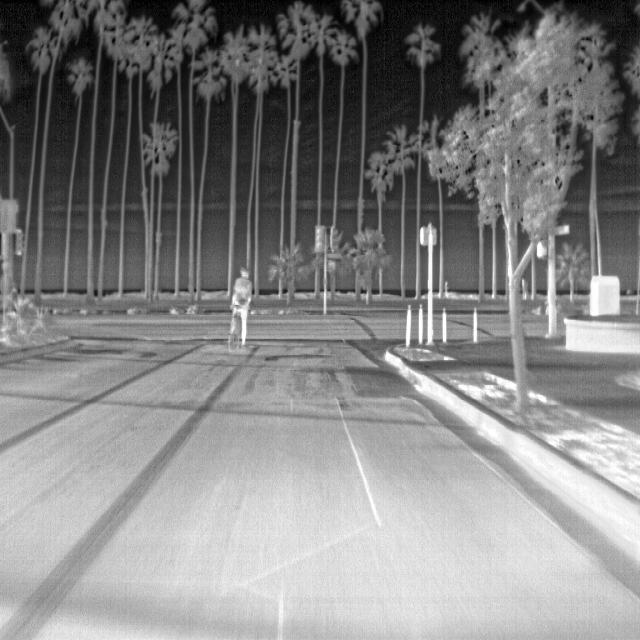
Detected objects:
label: person